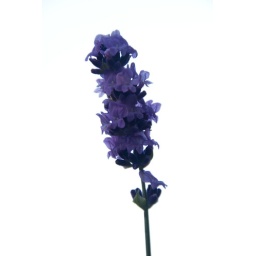
Straight out of camera, taken against a blue sky but with 3.8% center metering.